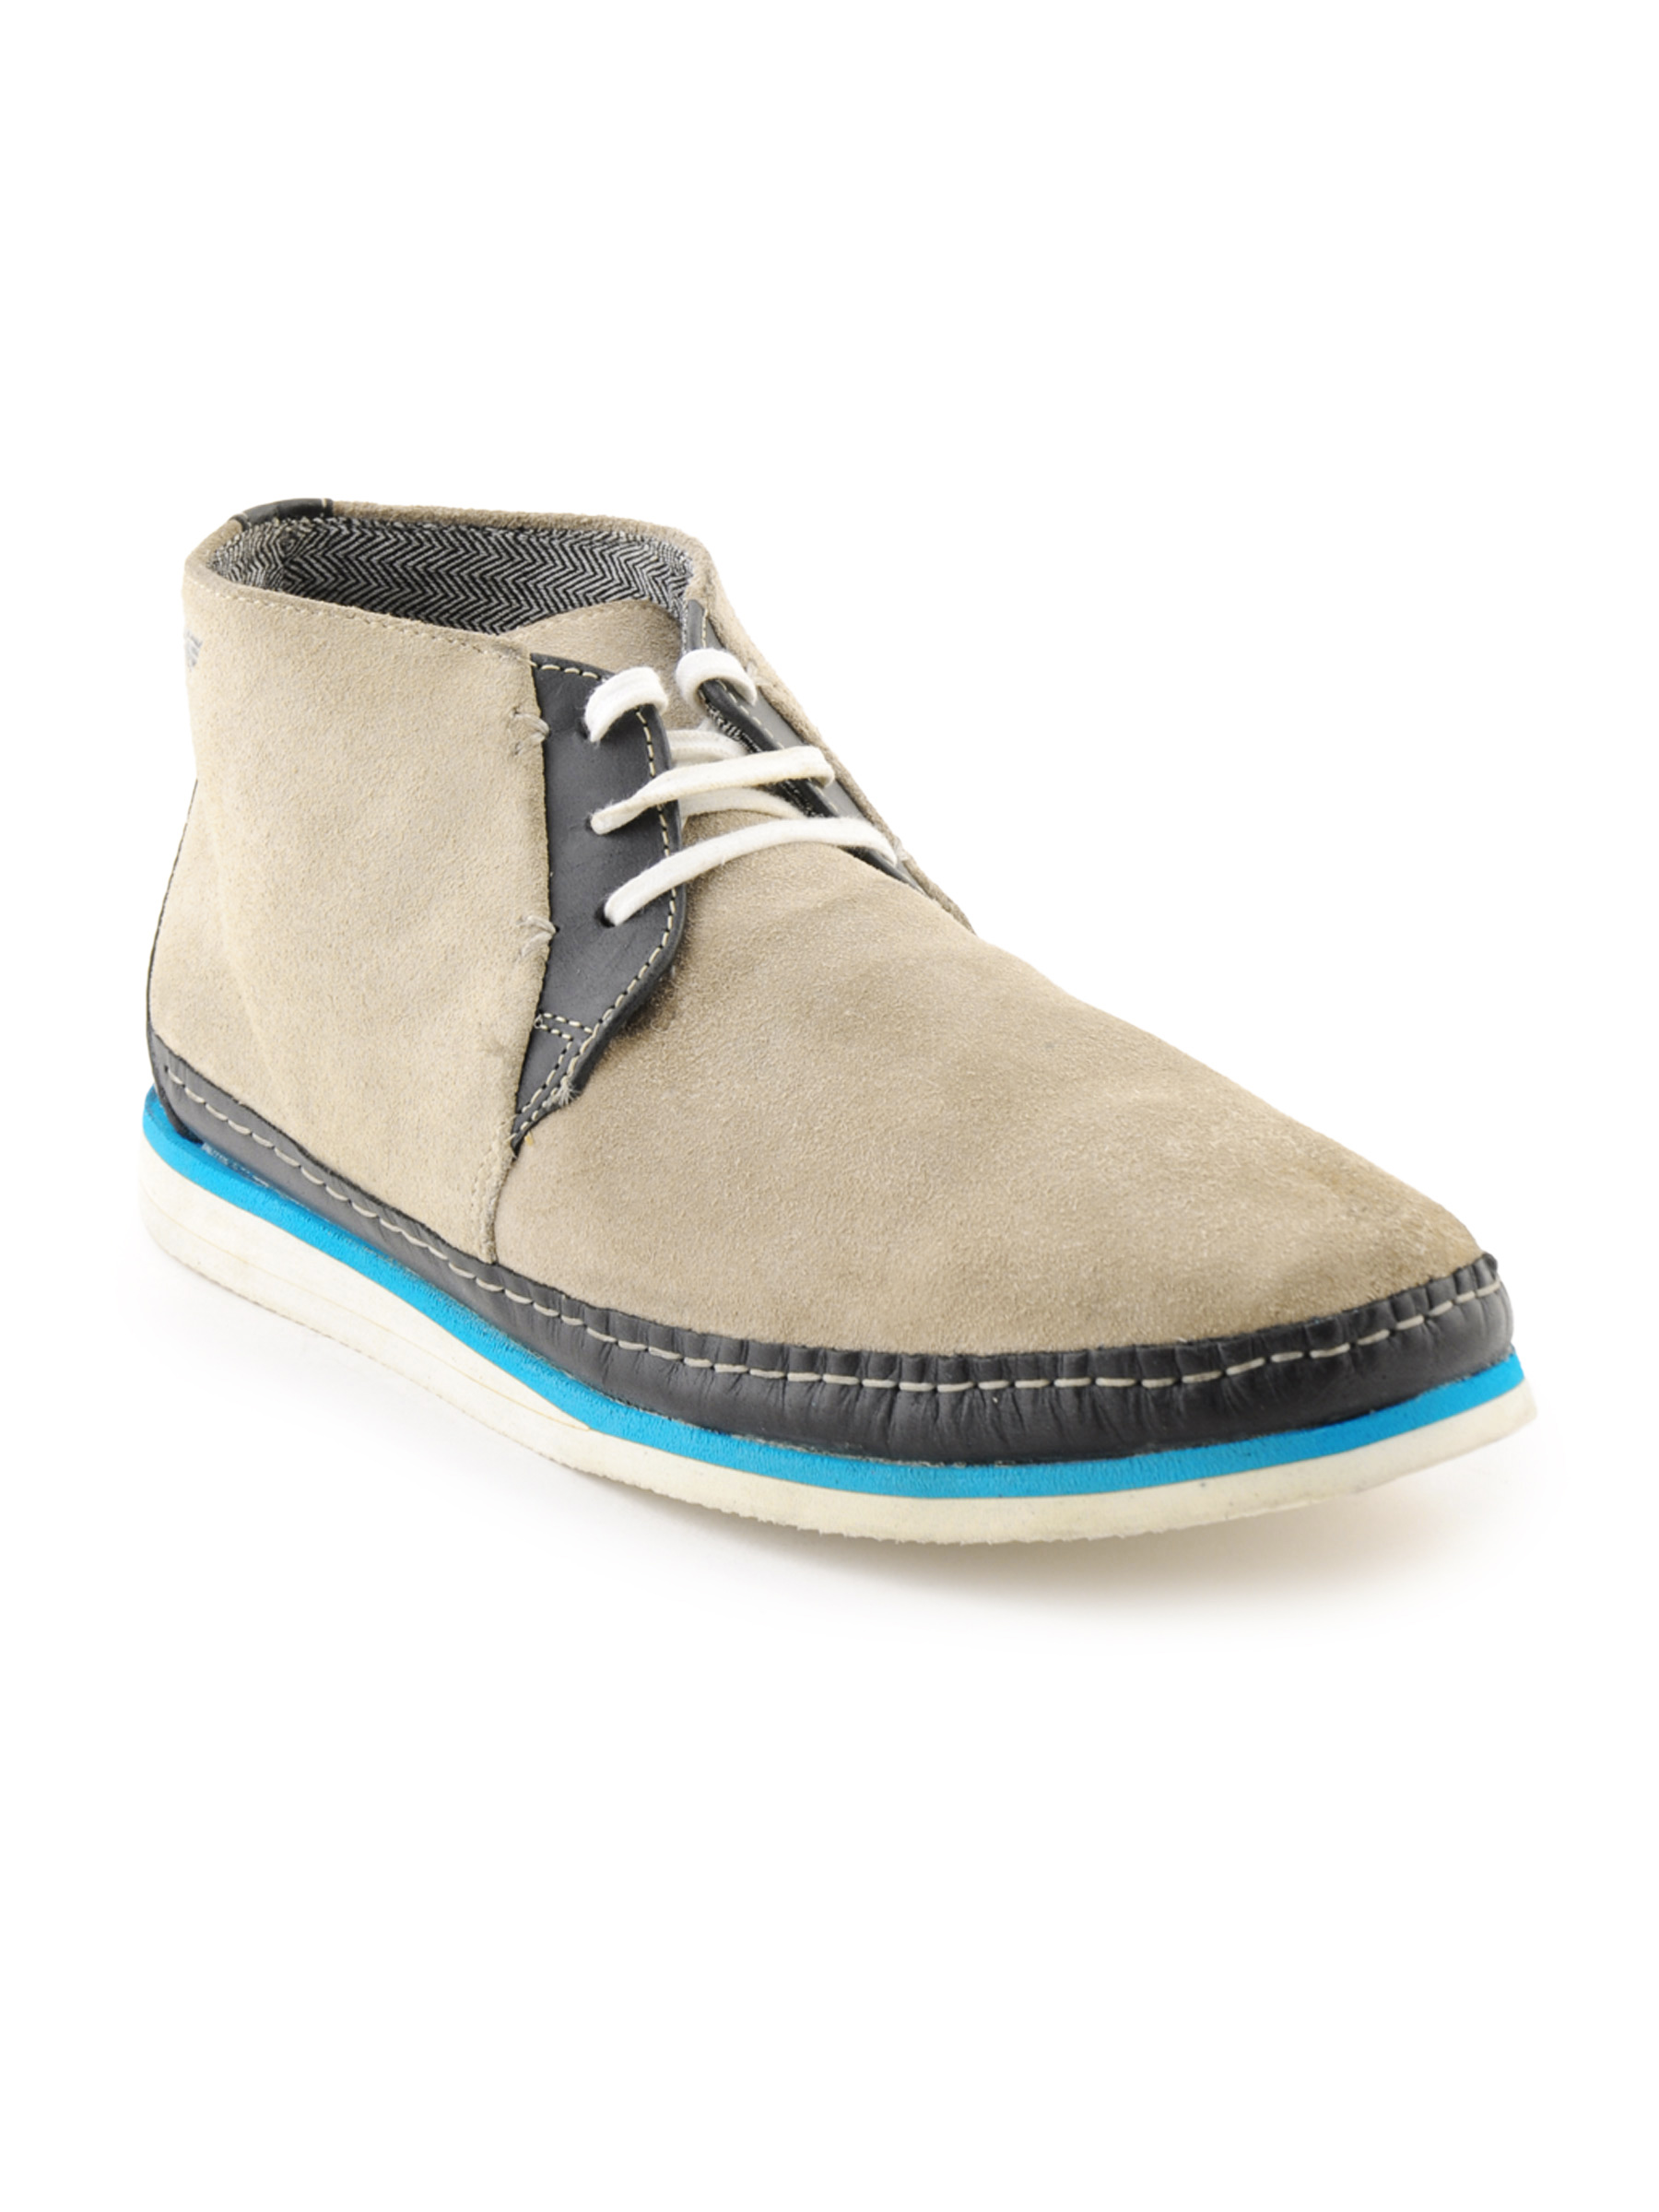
Red Tape Men Grey Shoes
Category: Footwear / Shoes / Casual Shoes
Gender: Men
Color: Grey
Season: Winter 2018
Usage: Casual